Romance on the High Seas

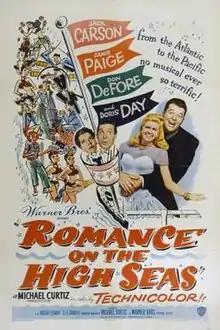
Theatrical release poster.

Romance on the High Seas (released in the United Kingdom as It's Magic) is a 1948 American musical romantic comedy film directed by Michael Curtiz, and starred Jack Carson, Janis Paige, Don DeFore and Doris Day in her film debut. Busby Berkeley was the choreographer. The film was nominated for two Academy Awards, for Original Song for "It's Magic" (music by Jule Styne, lyrics by Sammy Cahn), and Music, Scoring of a Musical Picture (Ray Heindorf).